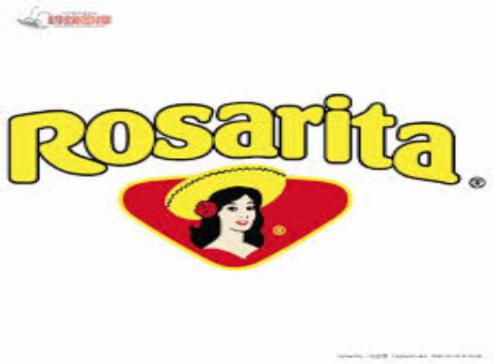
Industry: Food